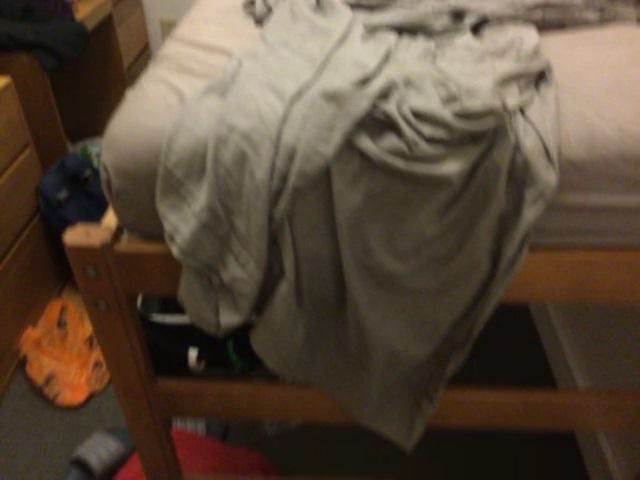
Question: Is the chair below the bag from the camera's perspective? Final answer should be yes or no.
Answer: No